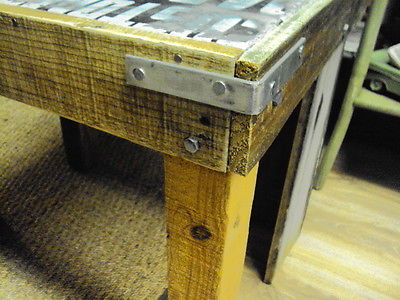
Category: table